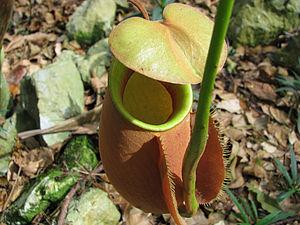
Chétiflor et ses deux évolutions, Boustiflor et Empiflor, sont trois espèces de Pokémon de première génération.